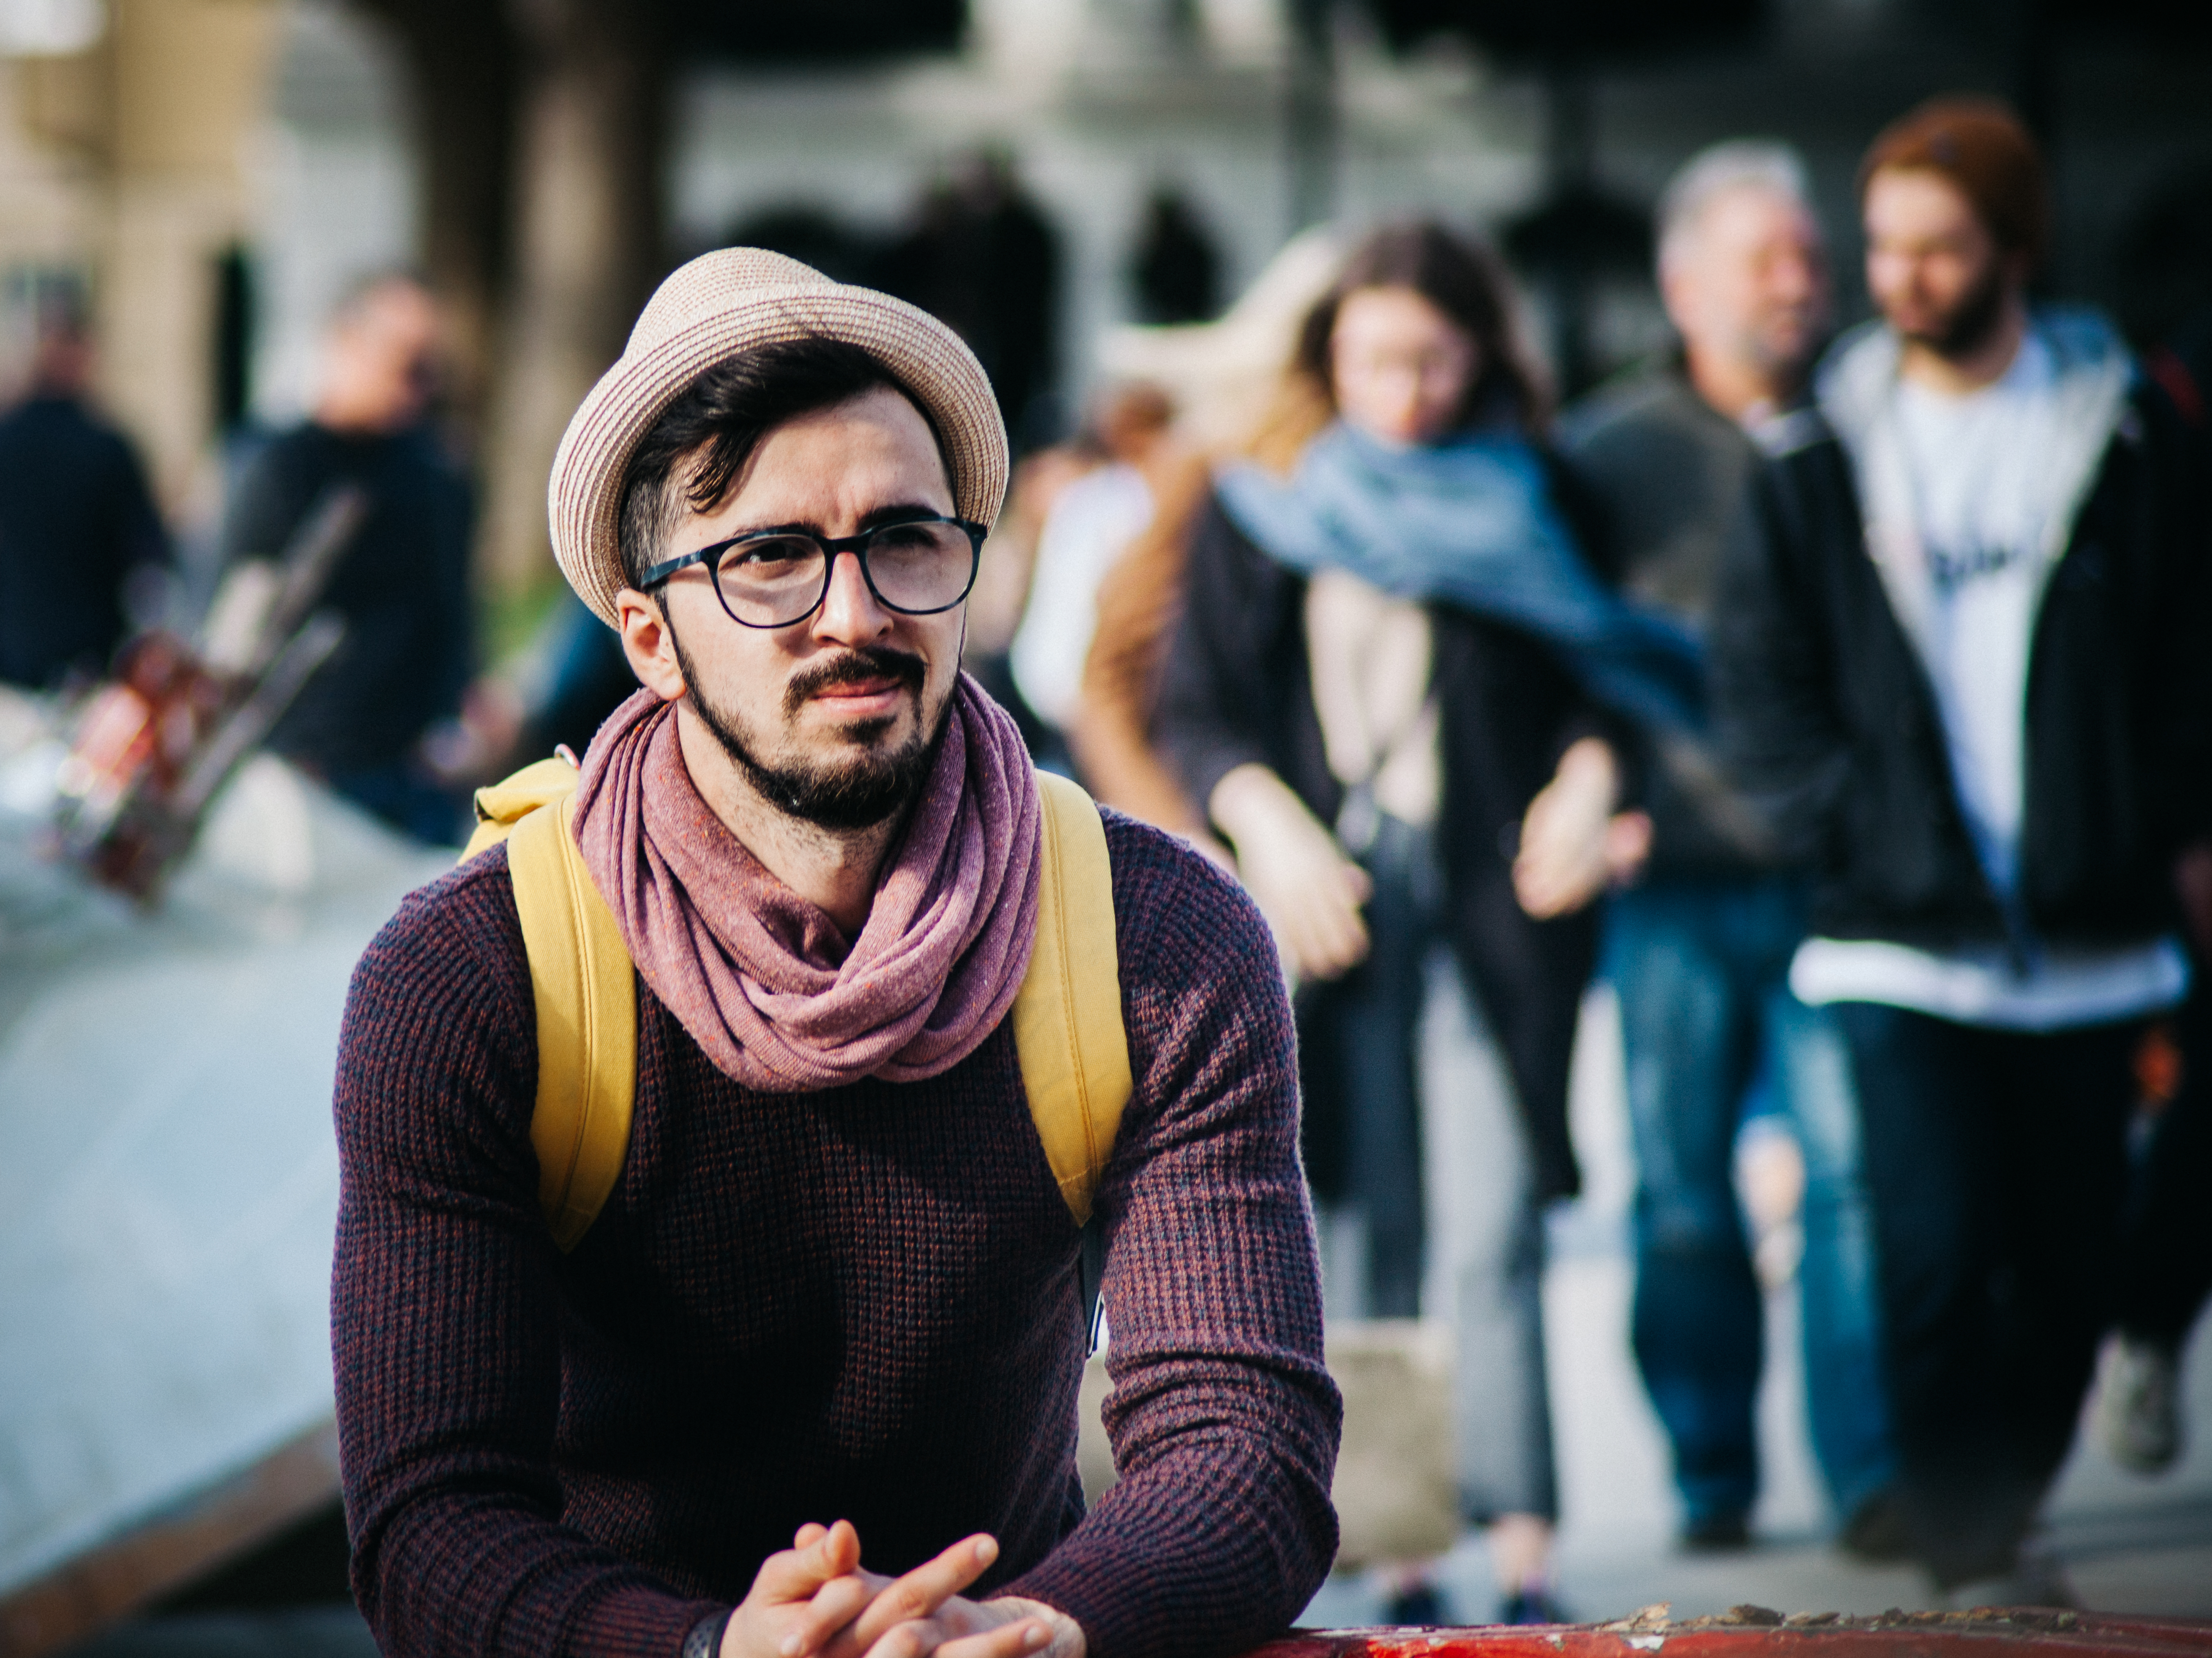
man, group, people, woman, street, photography, city, crowd, tourist, travel, color, hat, fashion, beard, hipster, glasses, wear, adult